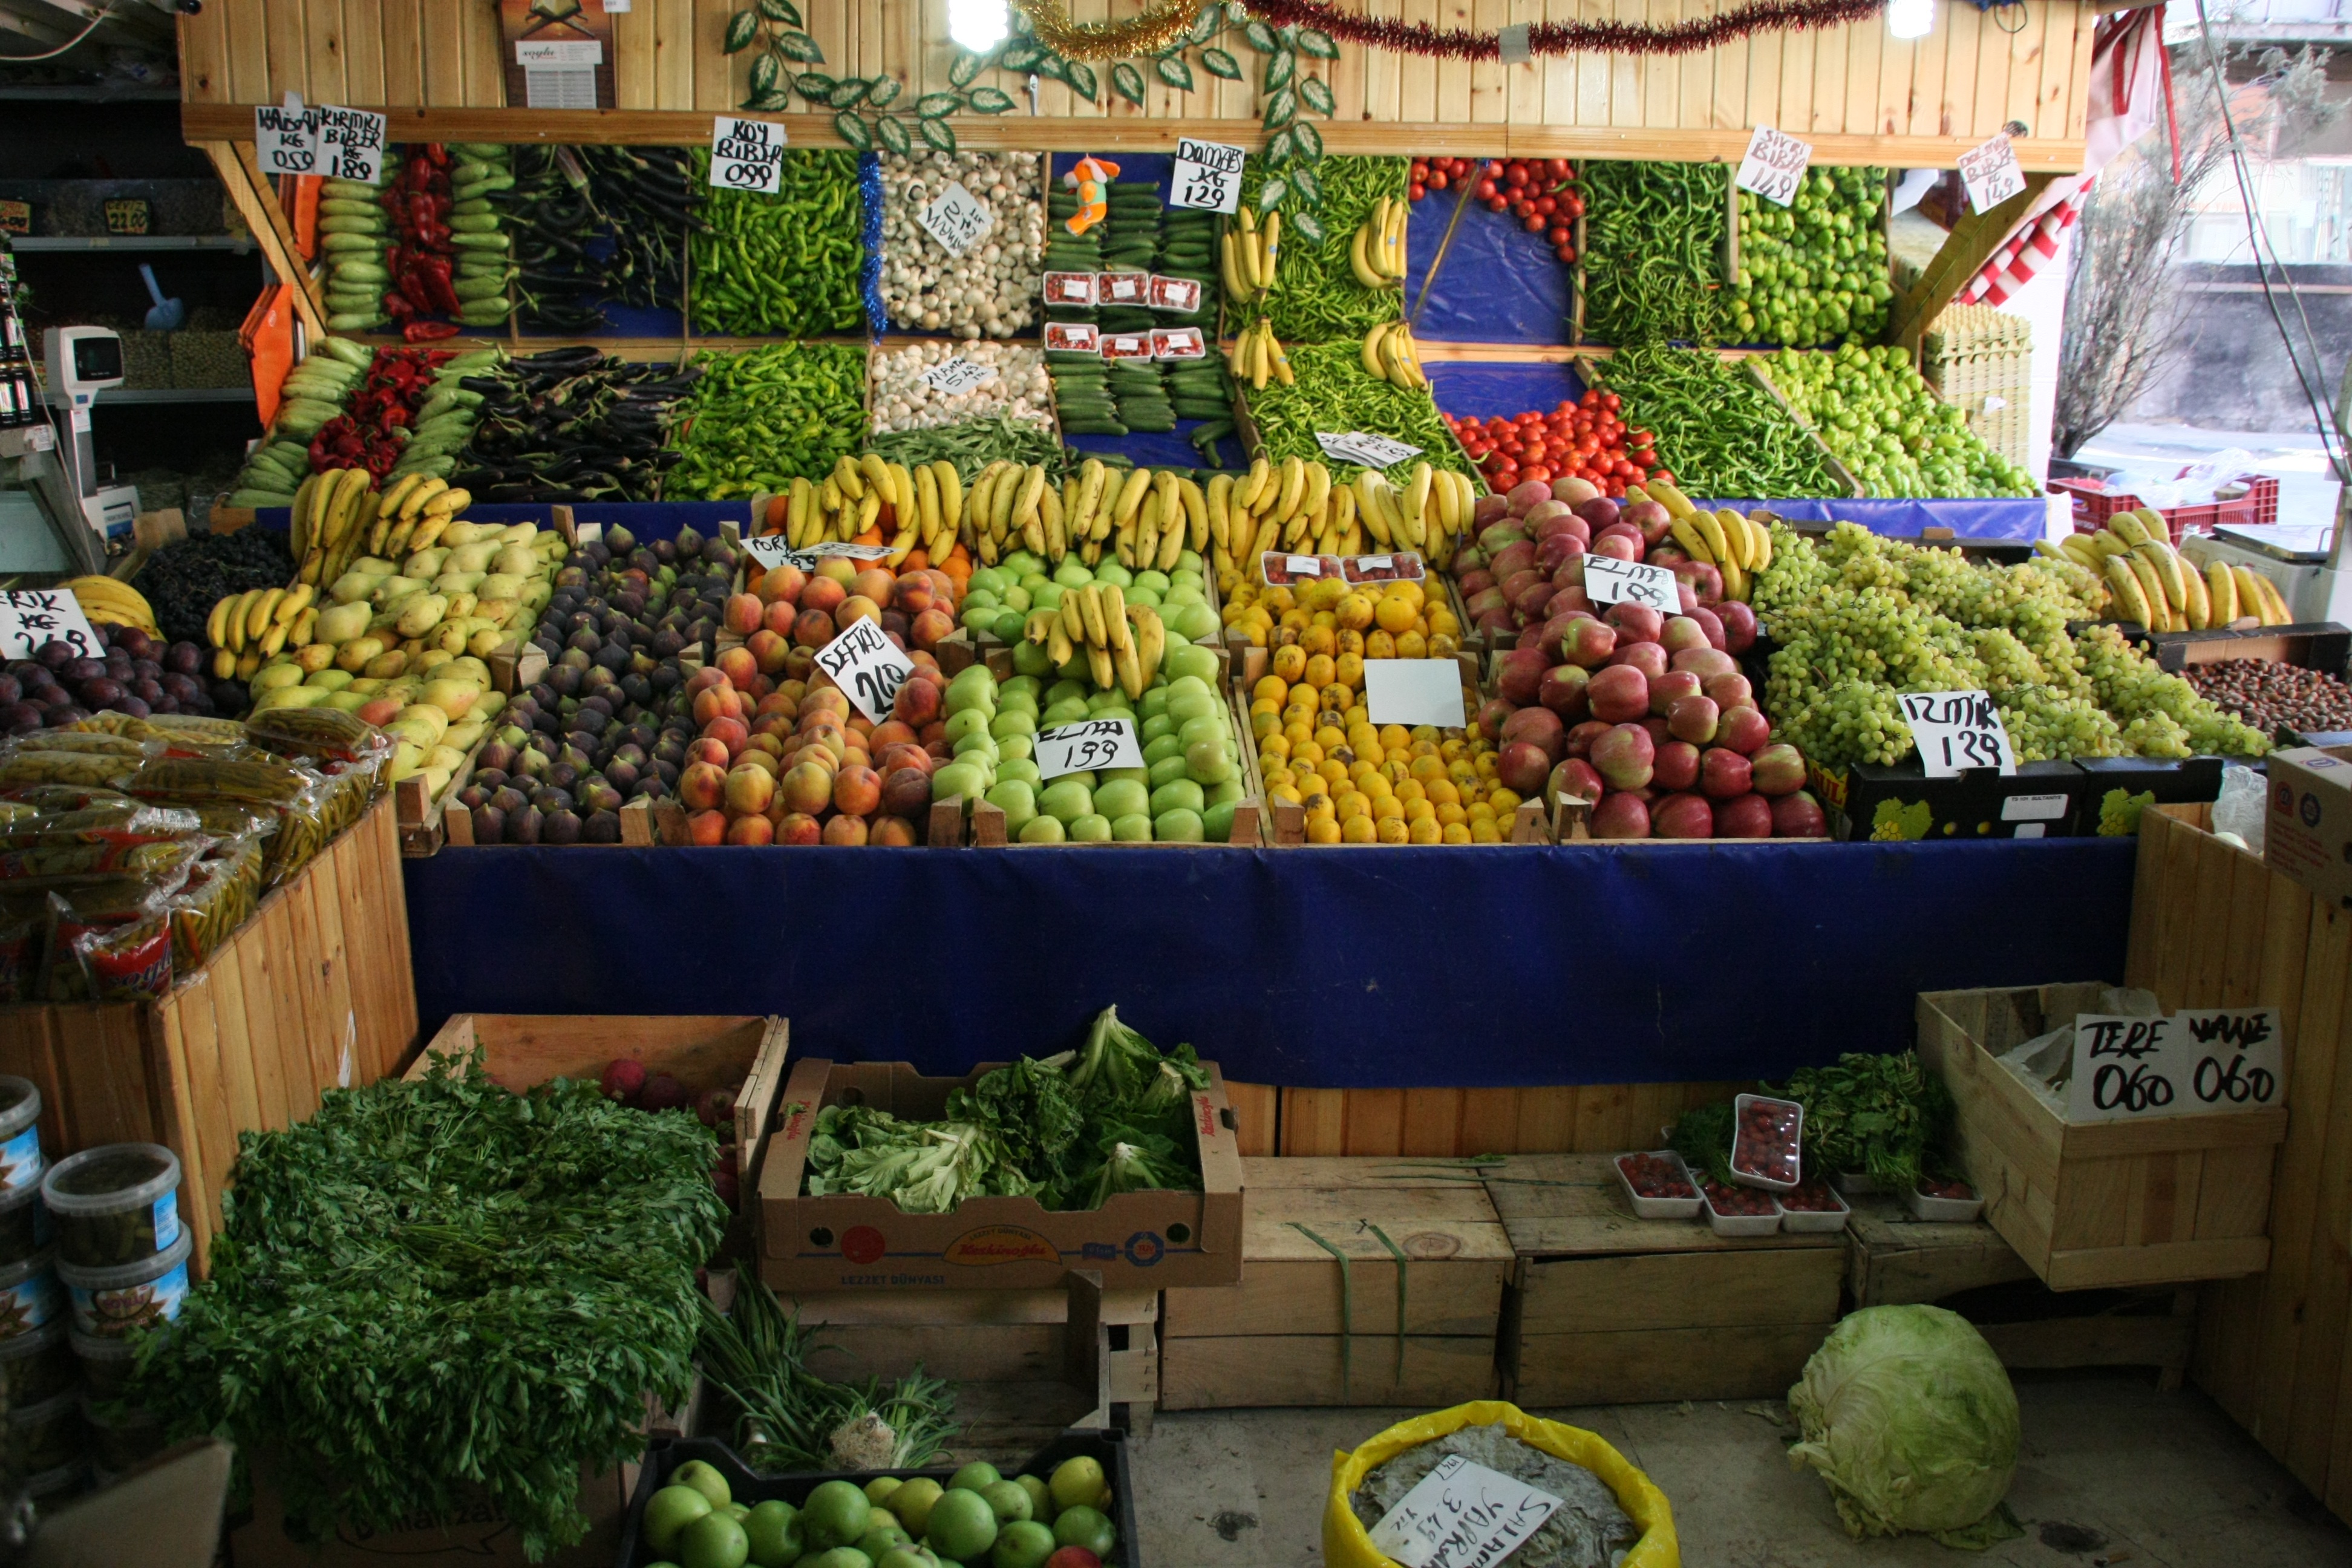
fruit, flower, city, shop, store, vendor, produce, market, marketplace, public space, stall, turkey, supermarket, grocery store, floristry, retail, local food, whole food, ankara, human settlement, greengrocer